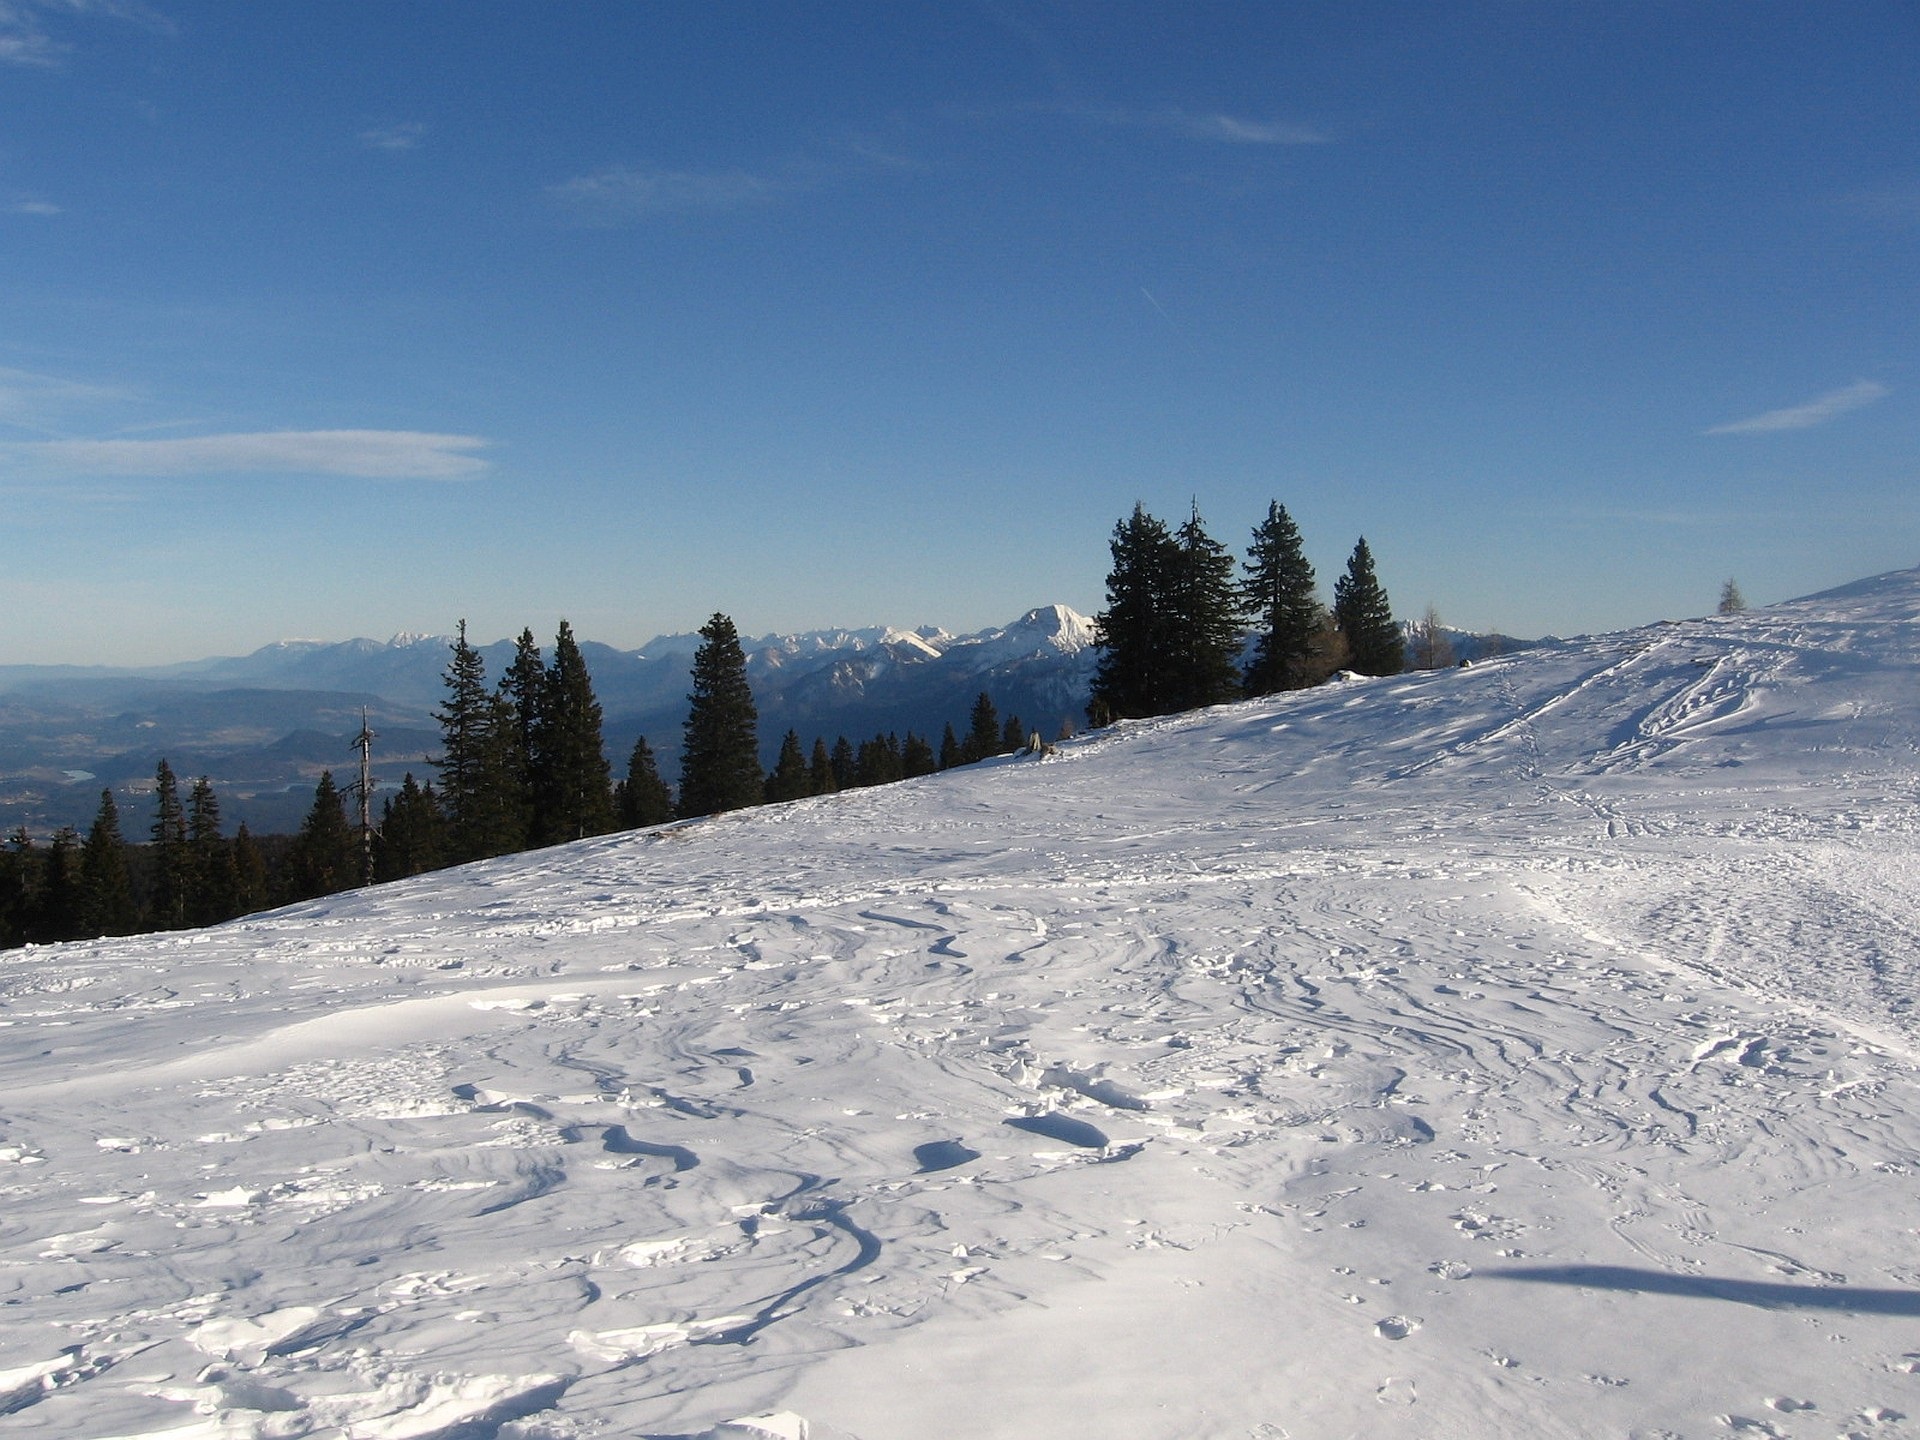
mountain, snow, winter, mountain range, weather, skiing, season, ridge, winter sport, sports, resort, alps, footwear, plateau, wintry, piste, winter forest, carinthia, ski touring, nordic skiing, ski mountaineering, ski equipment, karawanken, mountainous landforms, geological phenomenon, dobratsch